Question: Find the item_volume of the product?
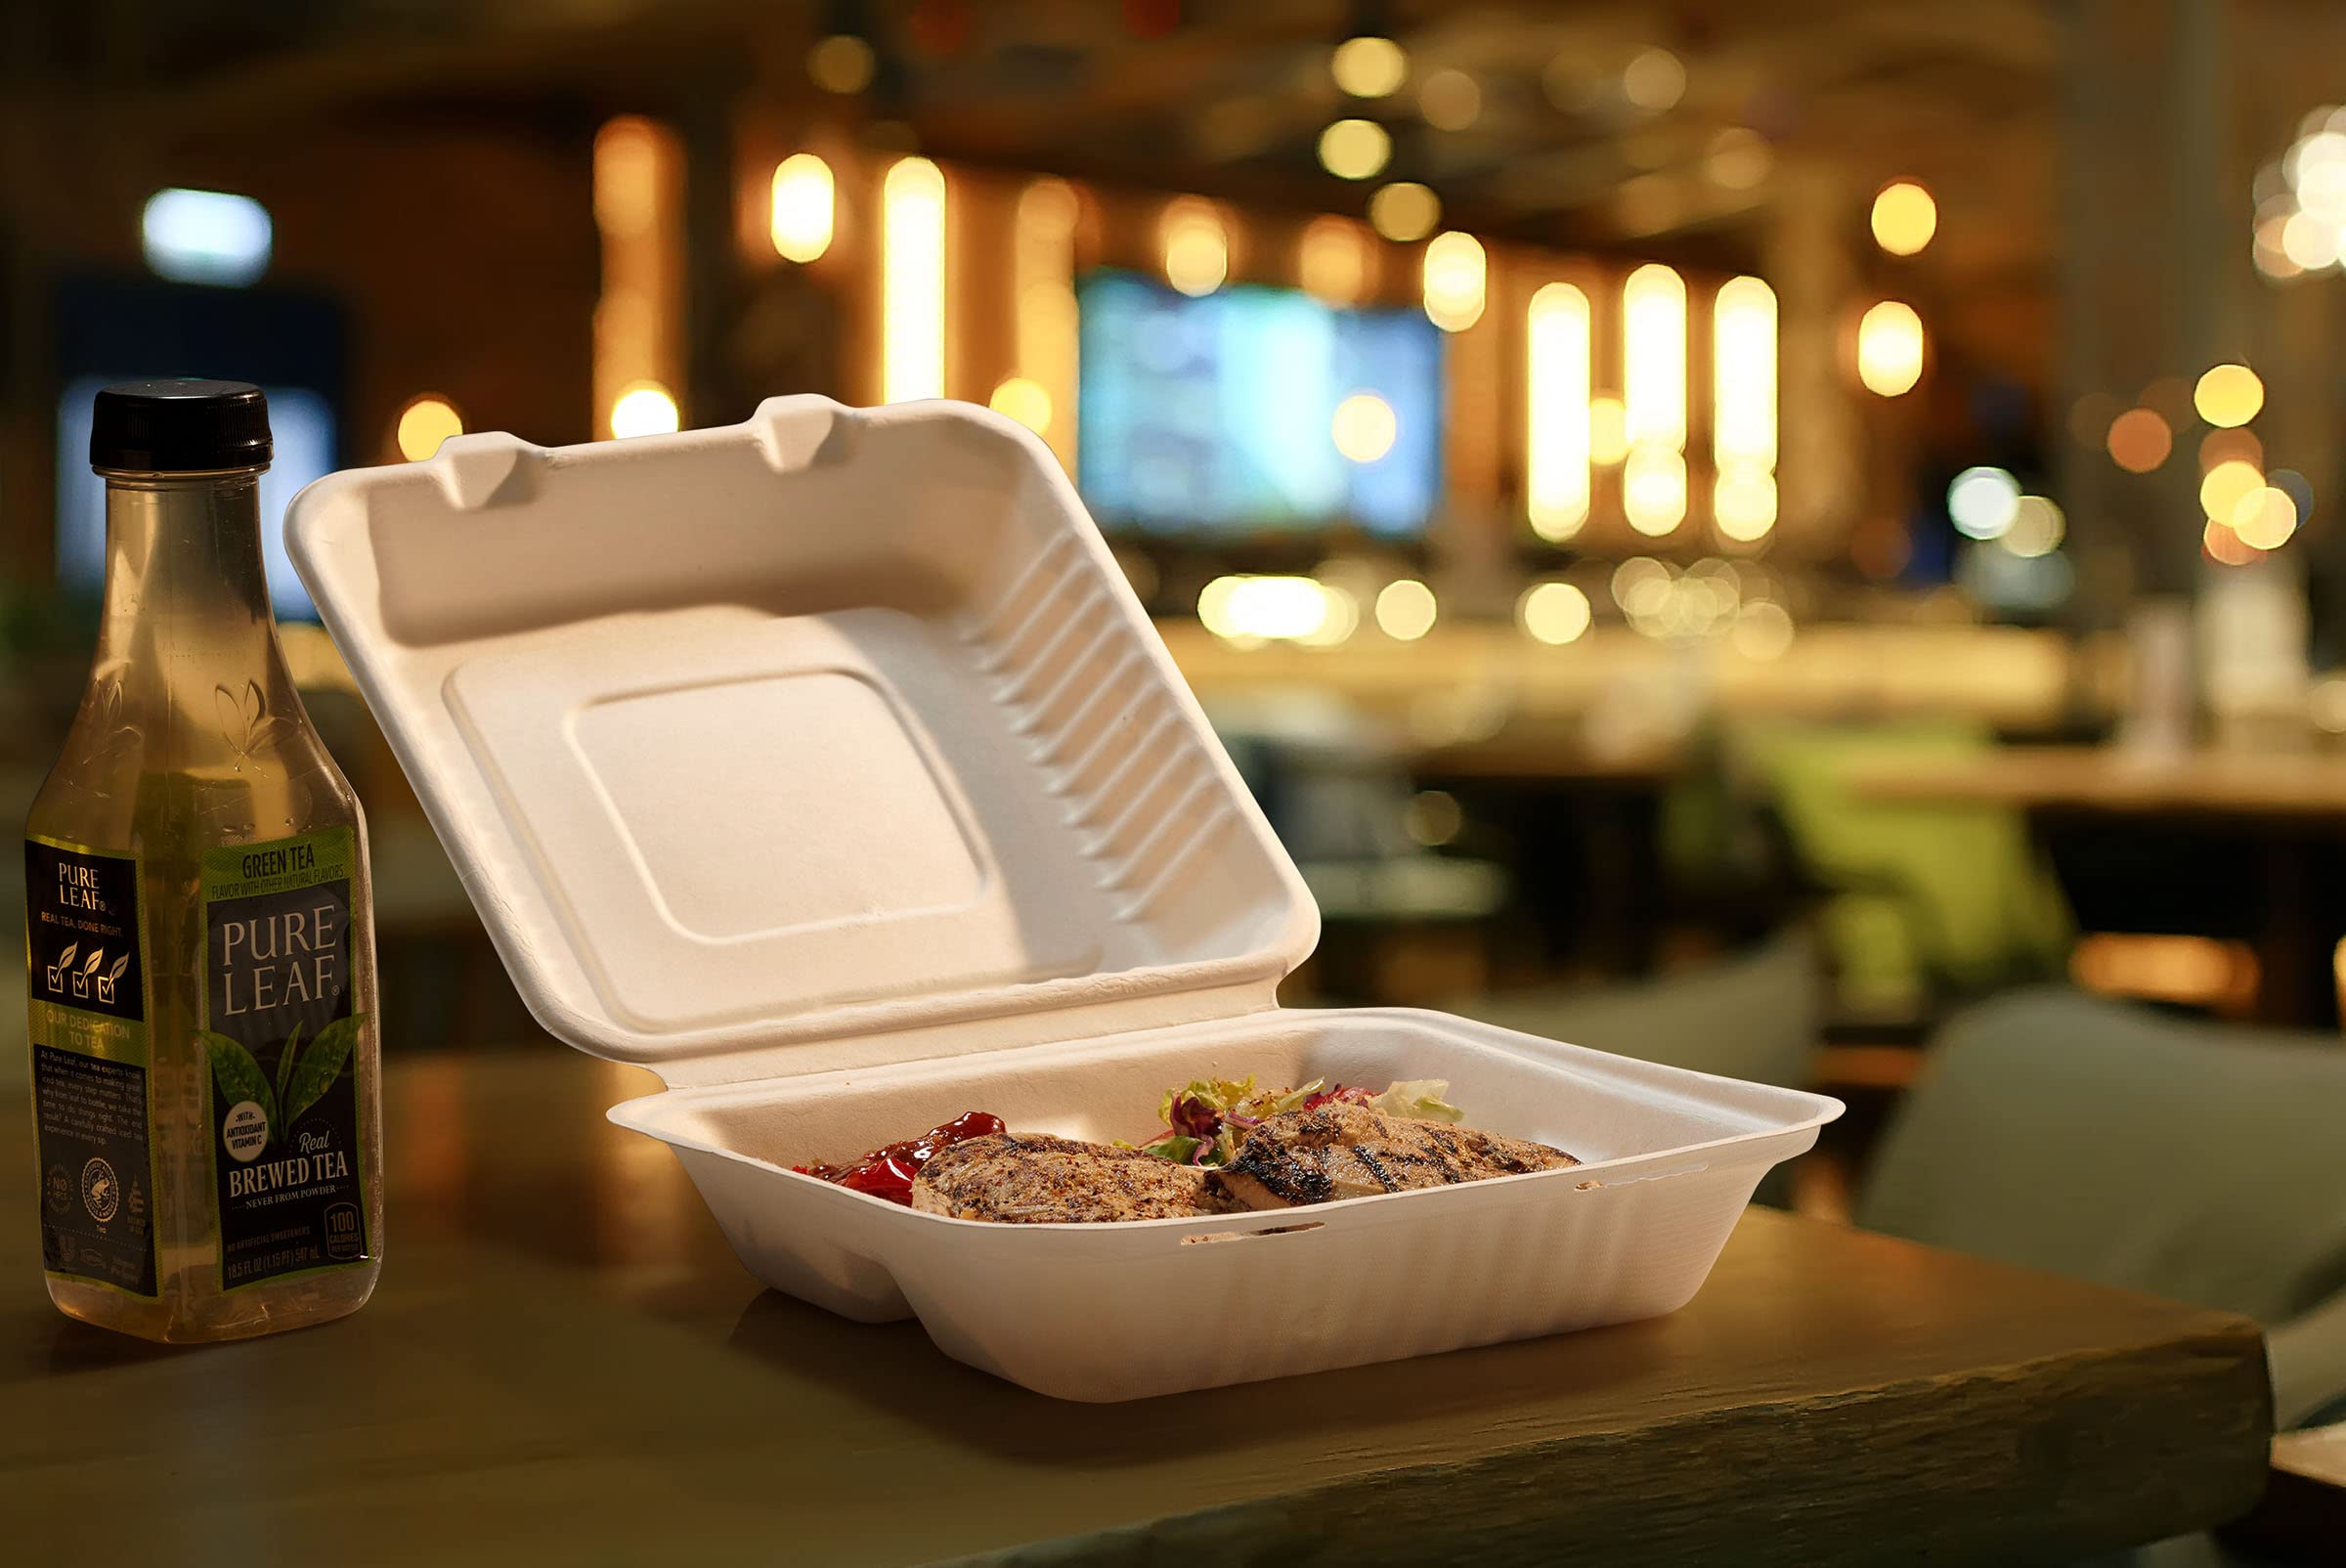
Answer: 185.0 fluid ounce